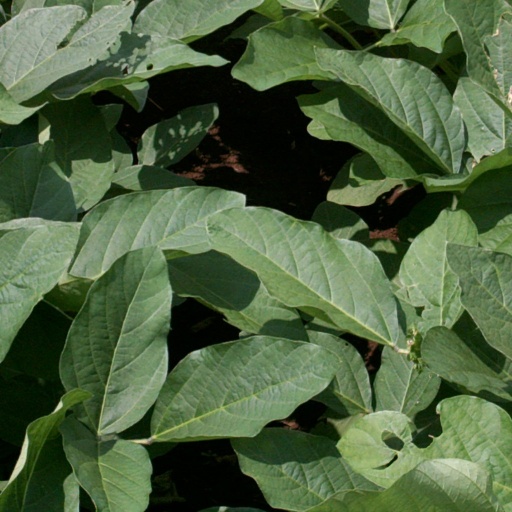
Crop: soybean